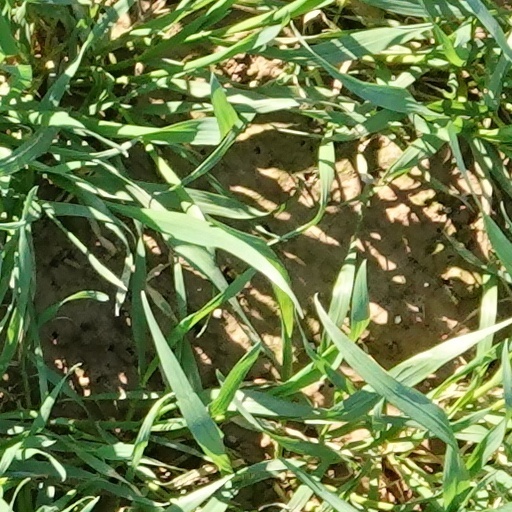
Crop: wheat